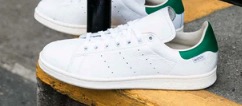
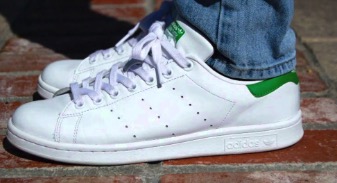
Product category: misc
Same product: yes